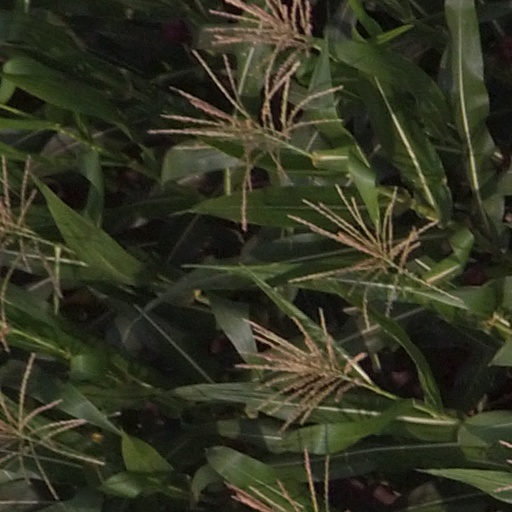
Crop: maize; corn